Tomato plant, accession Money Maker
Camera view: bottom (45 deg); turntable rotation: 180 degrees
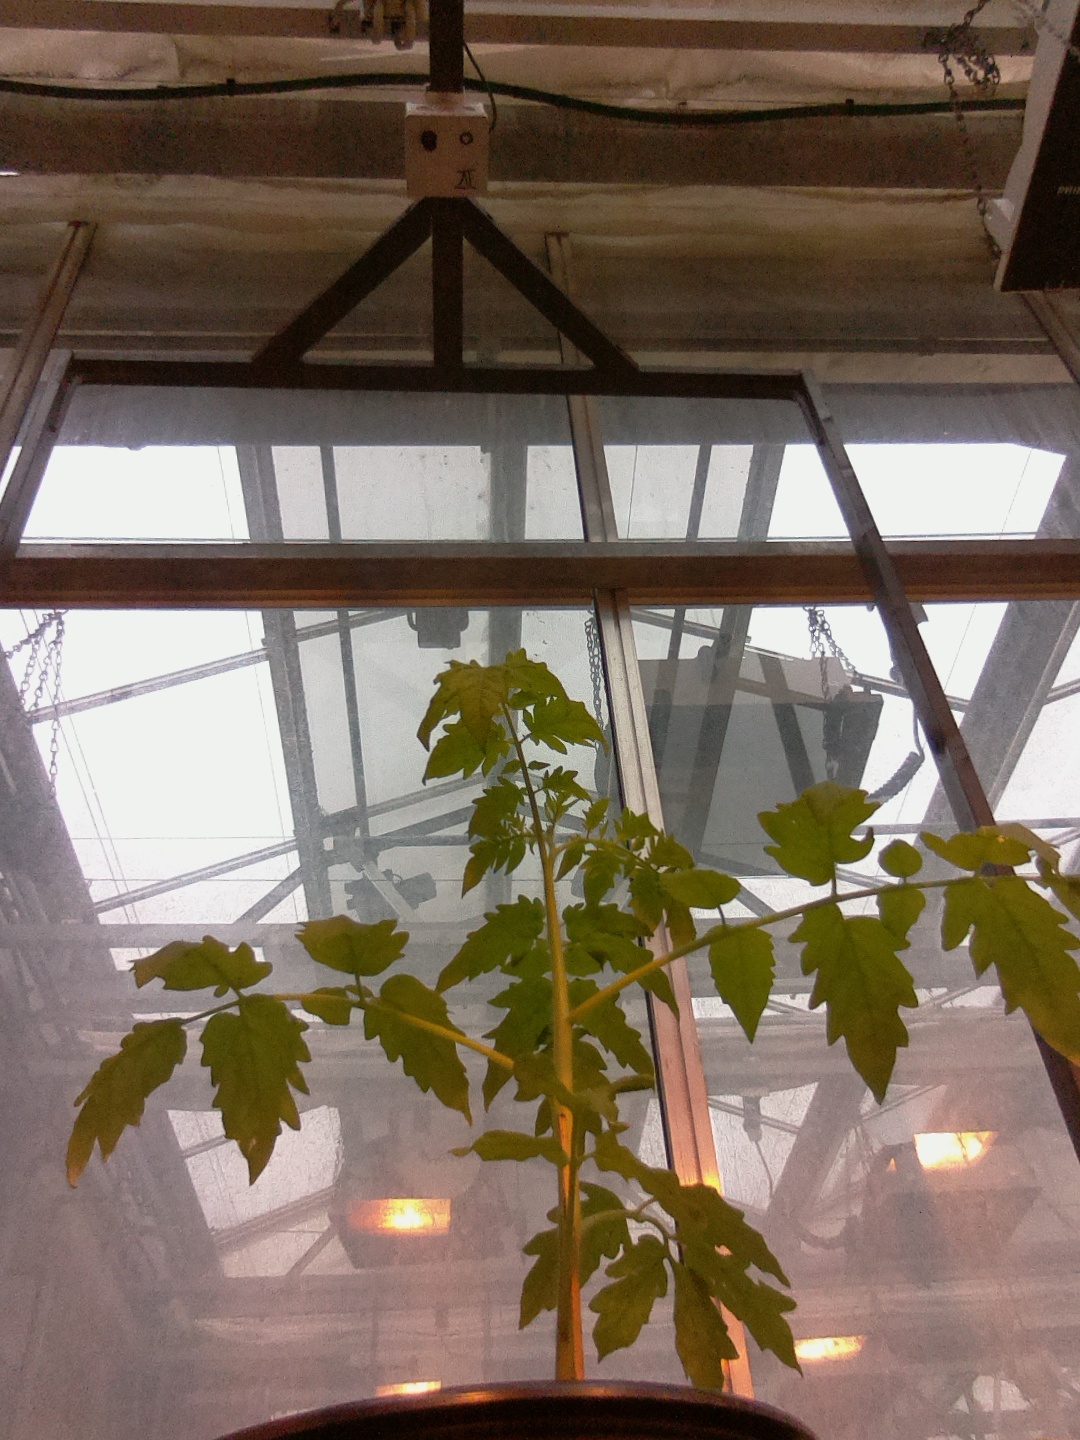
BBCH growth stage 13: 6 of true leaves visible